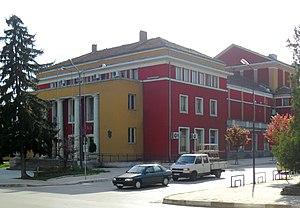
Gorna Oryahovitsa est une ville bulgare de l'oblast de Veliko Tarnovo.